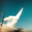
Label: rocket